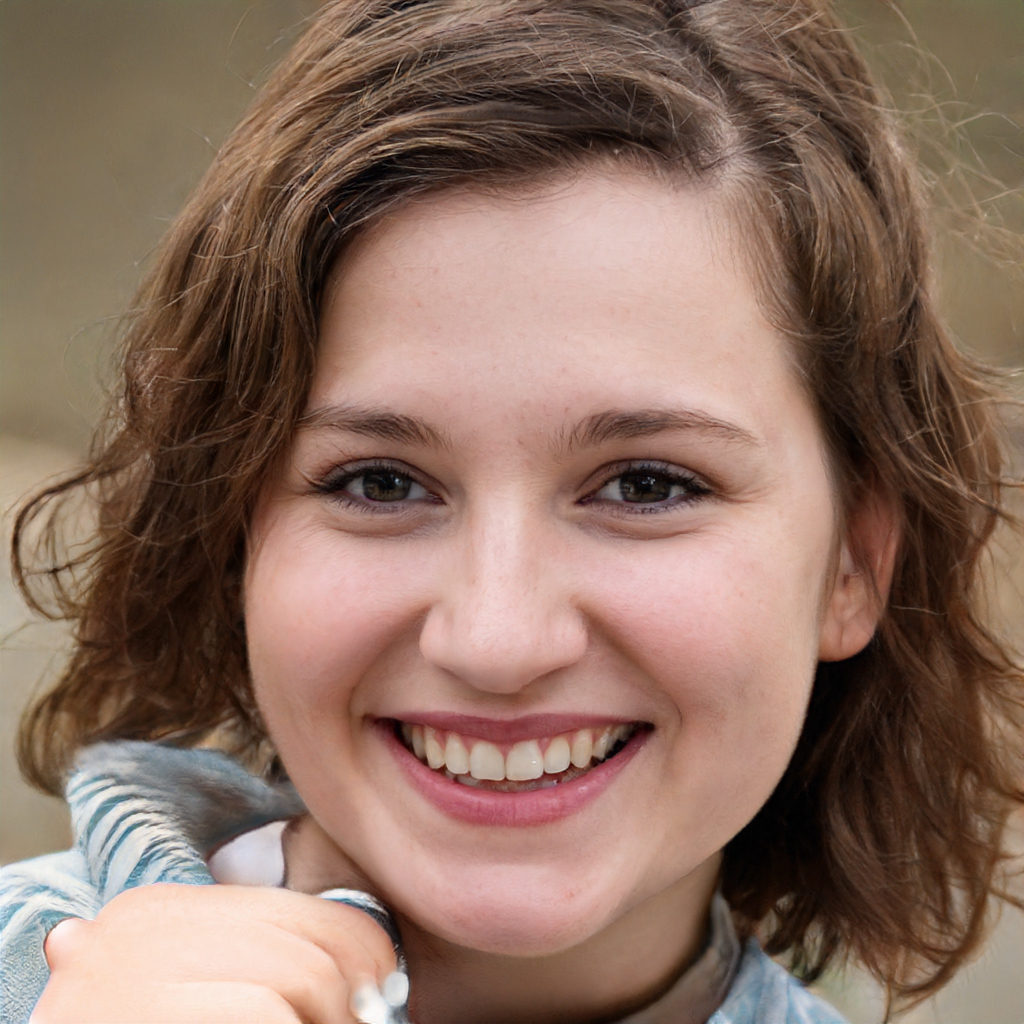
Label: Colored